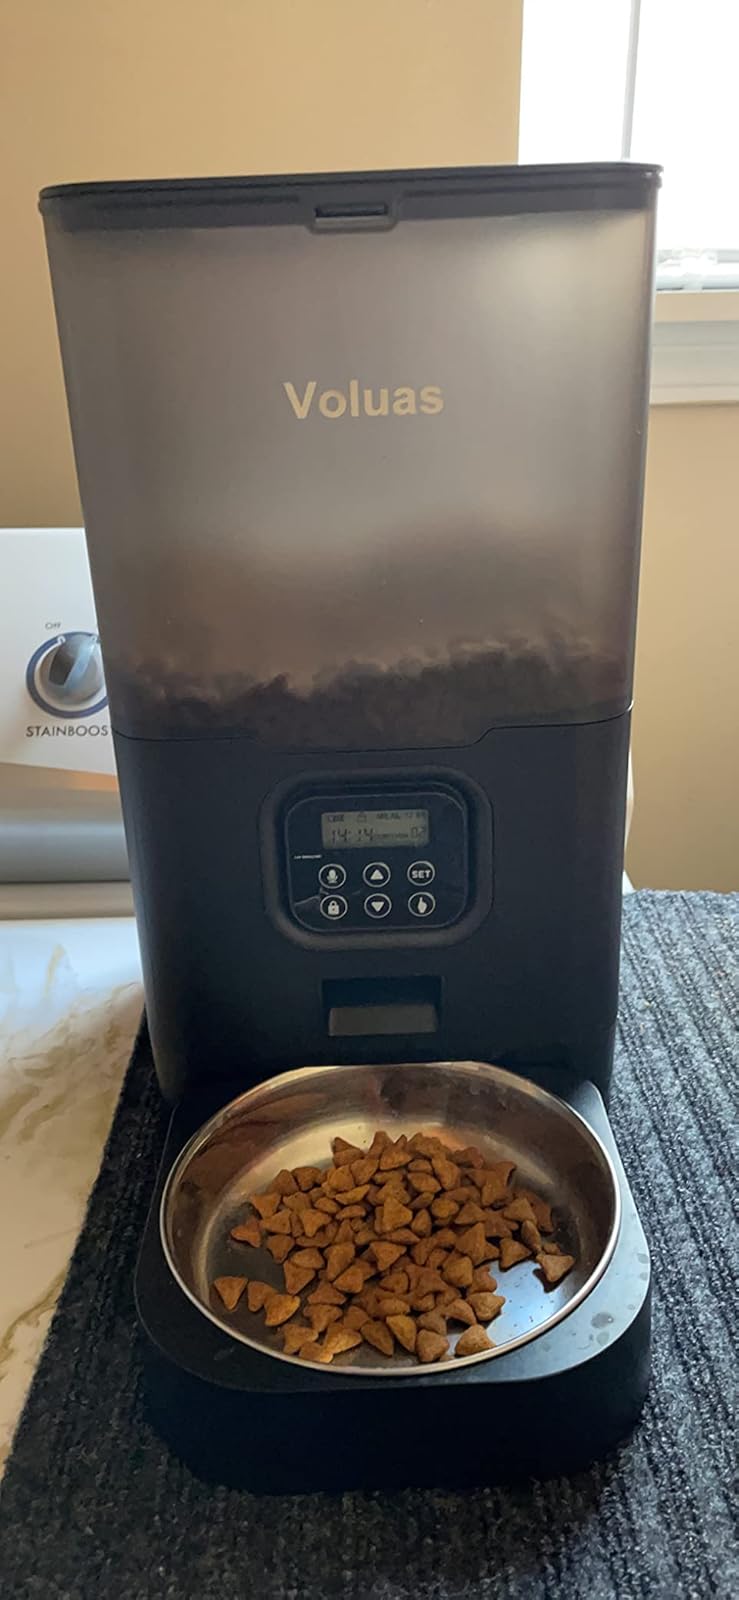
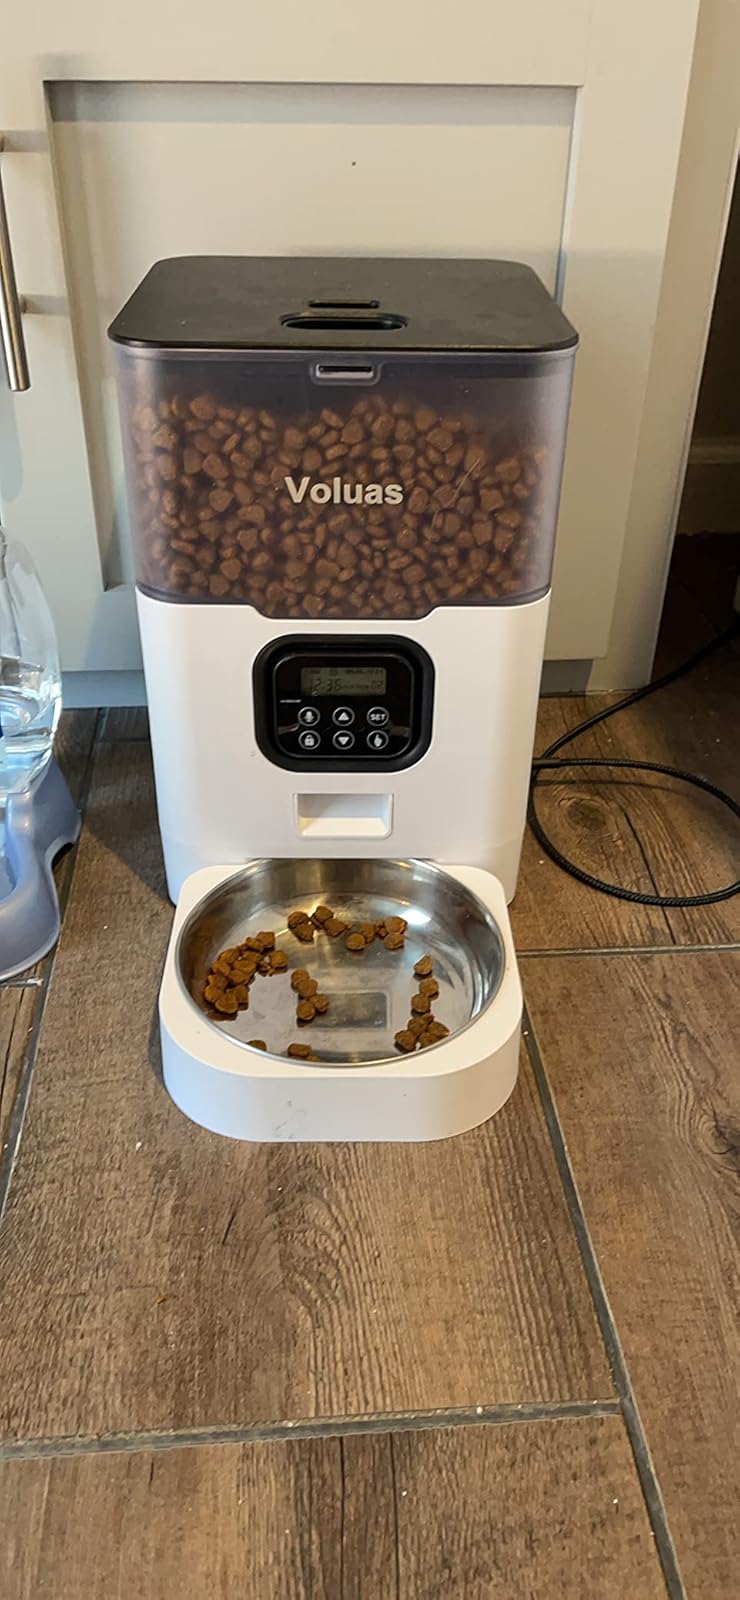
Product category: items_feeder
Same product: no